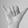
ASL letter: Y